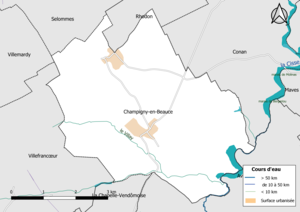
Carte du réseau hydrographique de la commune de fr:Champigny-en-Beauce (Loir-et-Cher, France).
Champigny-en-Beauce est une commune française située dans le département de Loir-et-Cher en région Centre-Val de Loire.